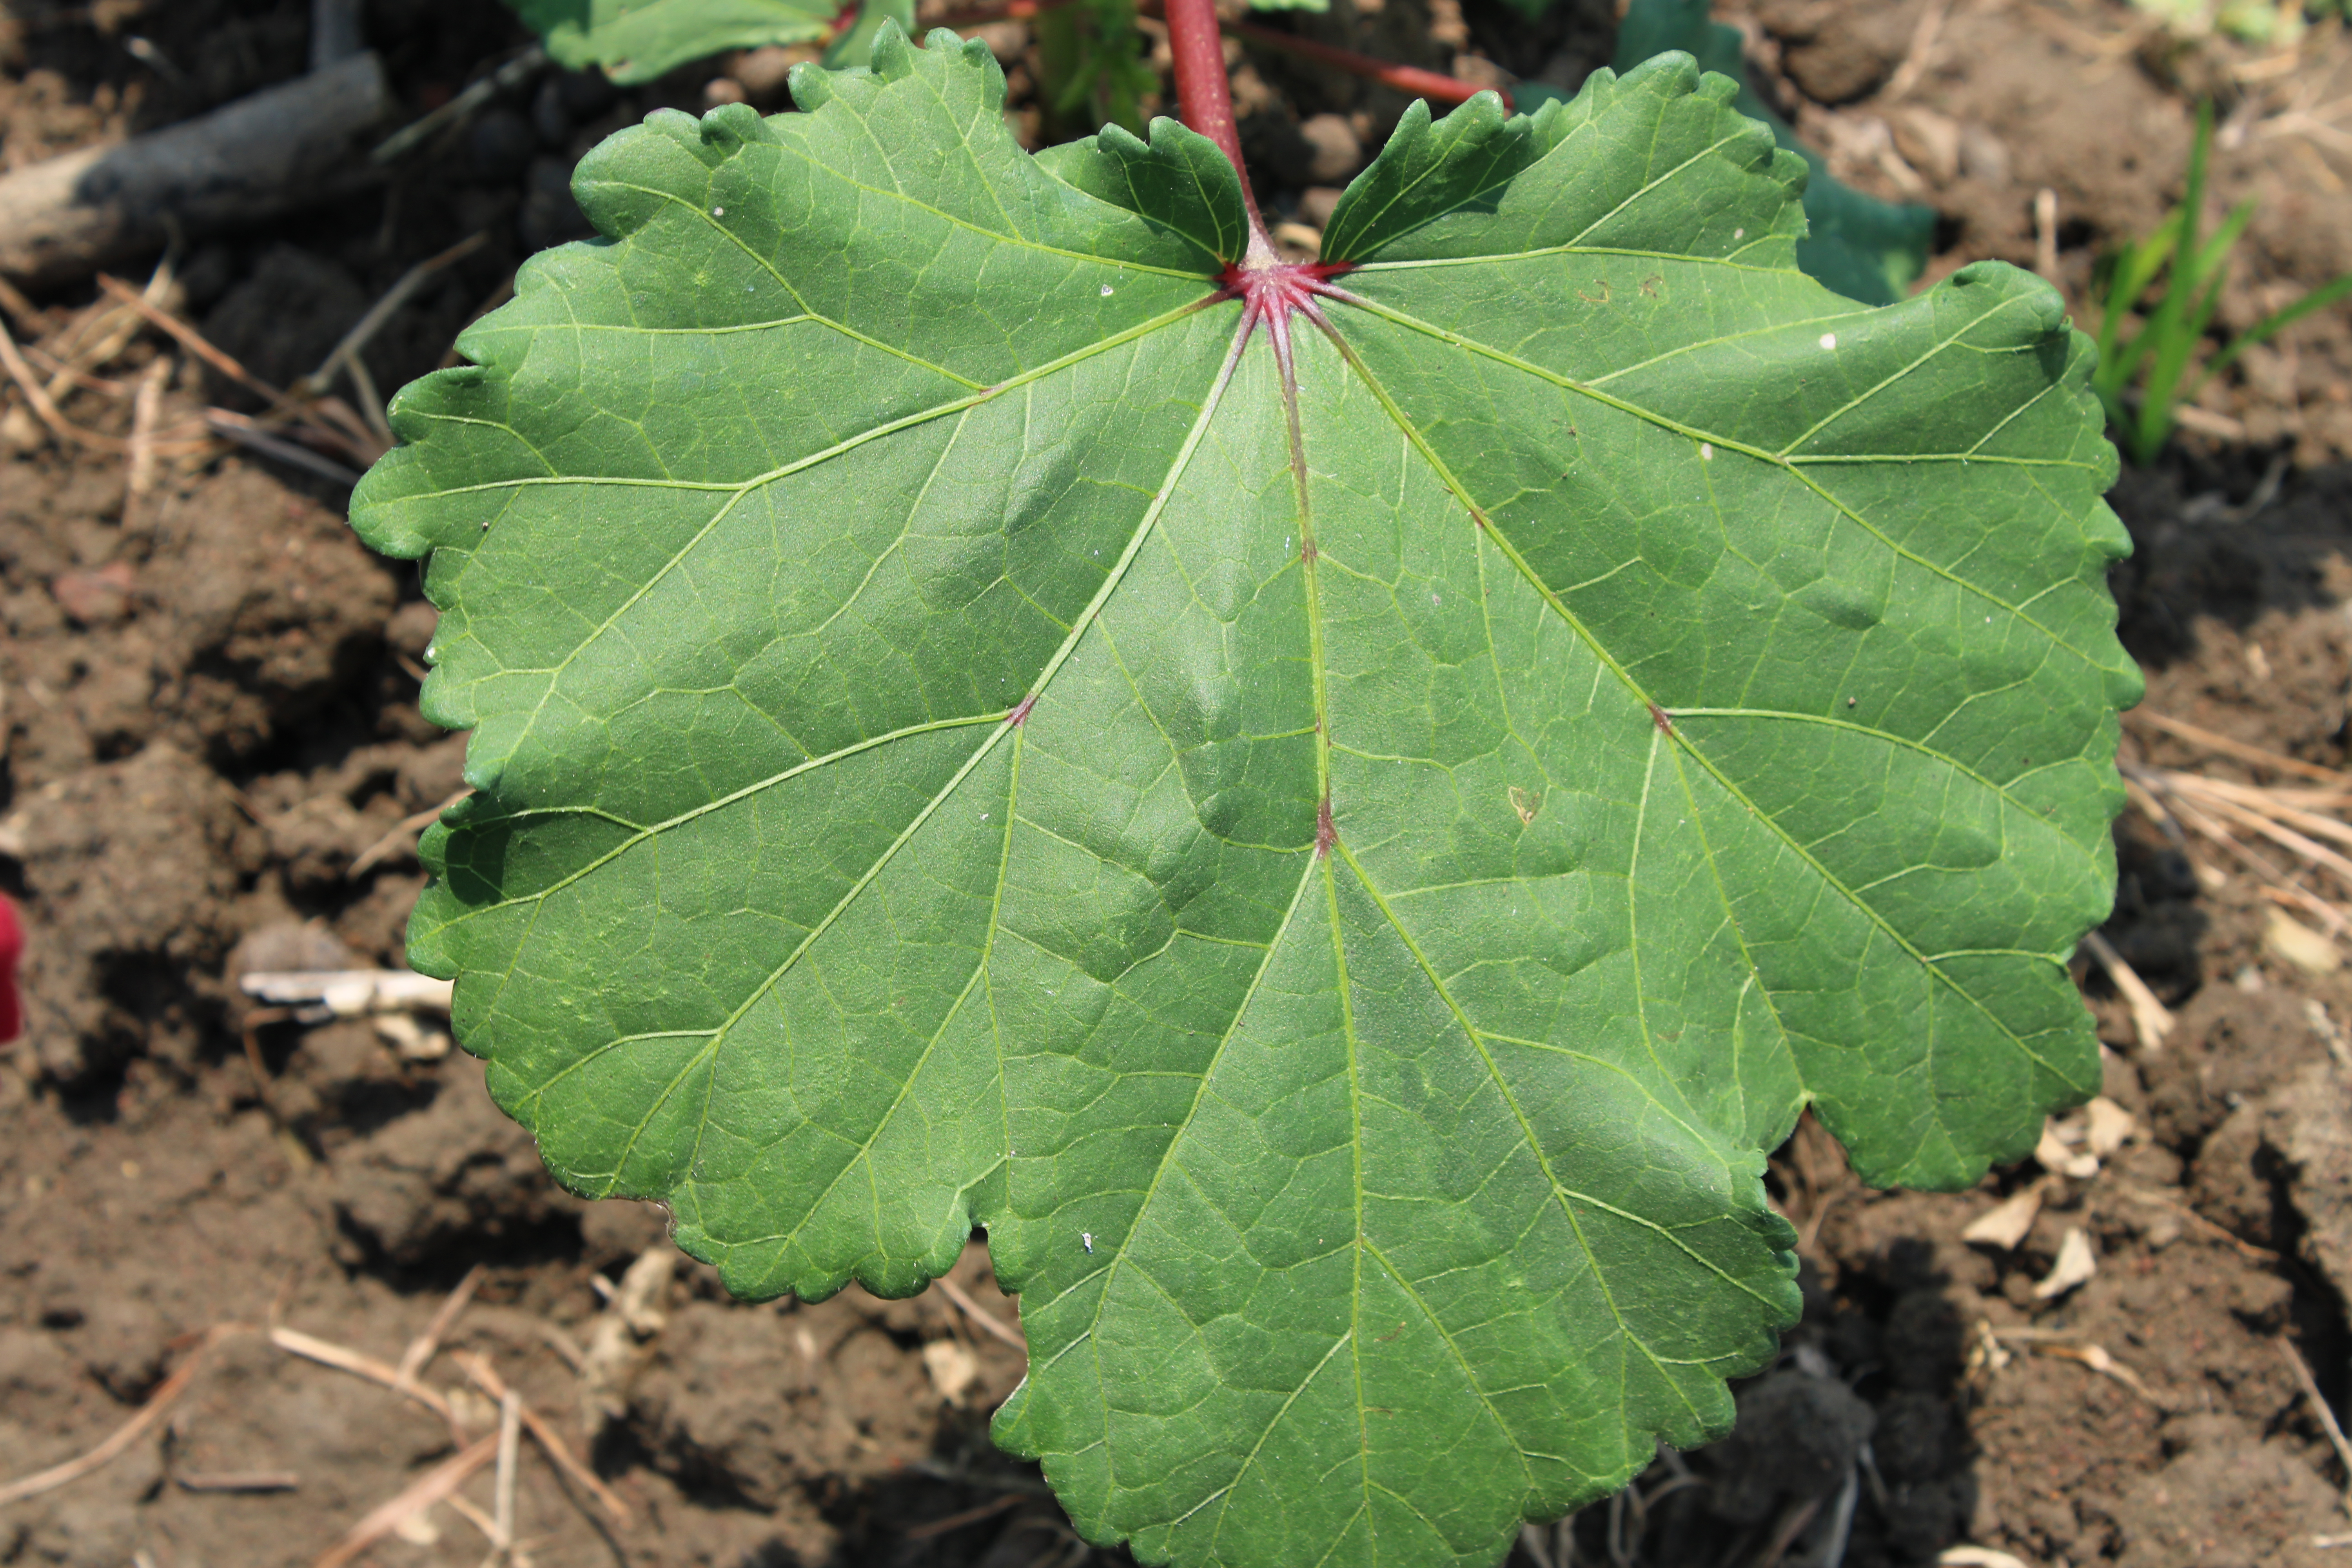
Label: Healthy